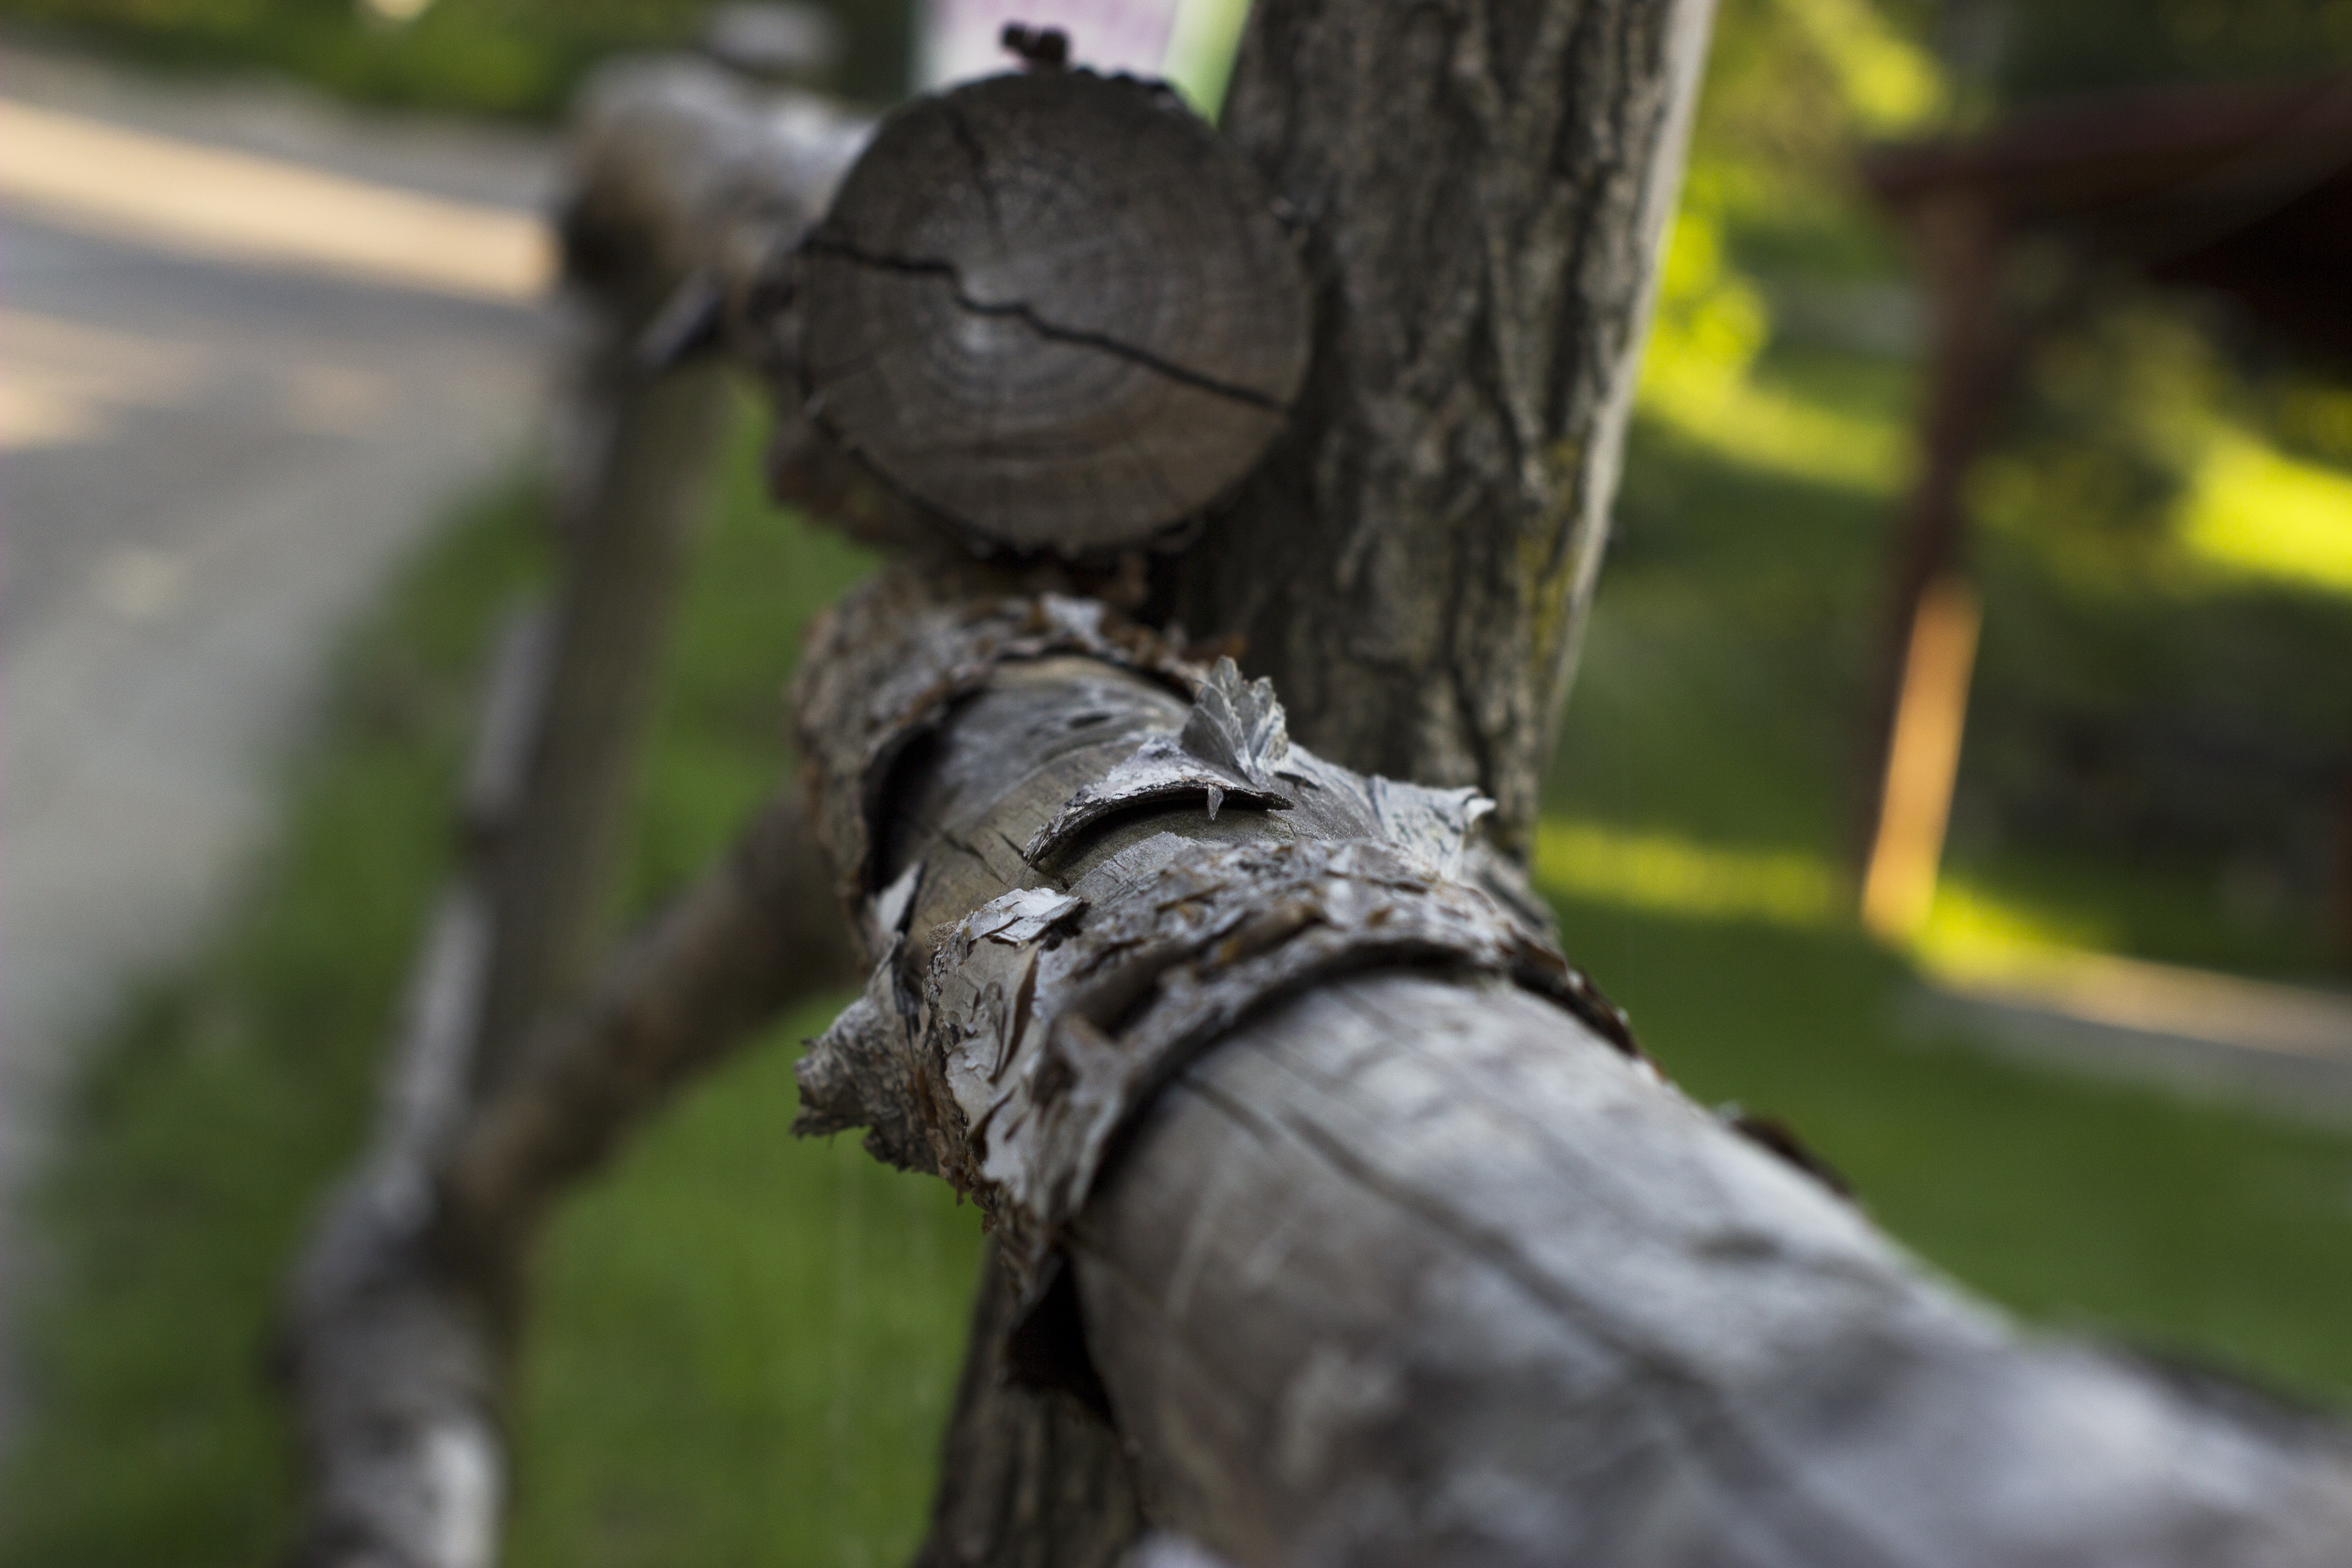
tree, nature, branch, plant, wood, texture, plank, leaf, trunk, green, natural, autumn, park, brown, wooden, woody plant